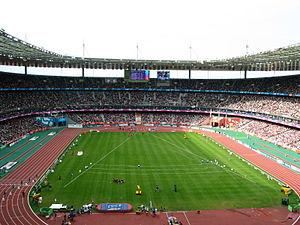
Un stade olympique est un stade dans lequel se sont déroulés des Jeux olympiques. Certains sont construits pour l'occasion alors que d'autres existant déjà sont choisis pour l’événement.